Walnut Grove Cemetery

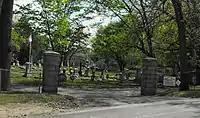
Walnut Grove Cemetery

The cemetery was added to the National Register of Historic Places in 1984.